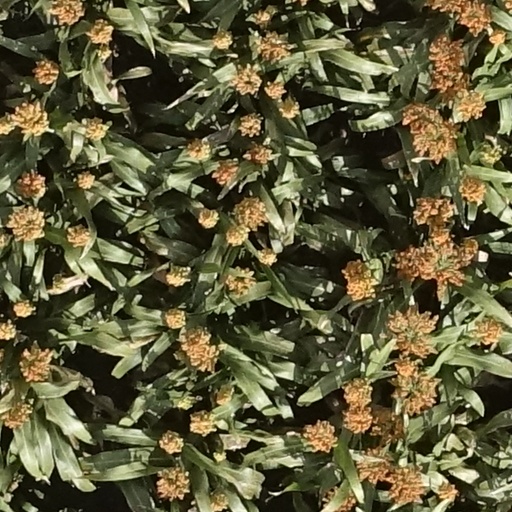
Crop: sorghum